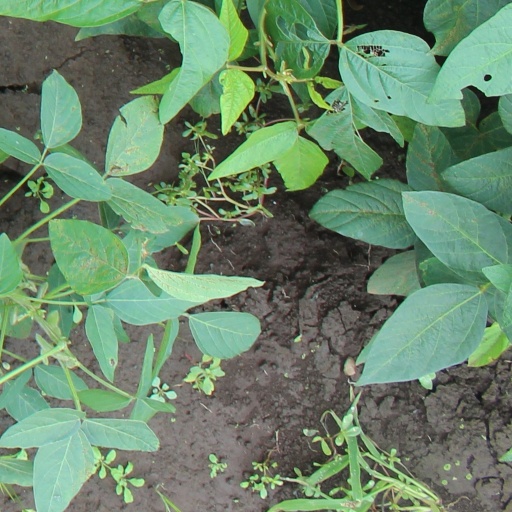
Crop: soybean